Music of Cuba

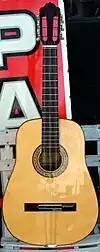
Tres cubano

Zarzuela reached its peak in the first half of the 20th century. A string of front-rank composers such as Gonzalo Roig, Eliseo Grenet, Ernesto Lecuona and Rodrigo Prats produced a series of hits for the "Regina" and "Martí" theatres in Havana. Great stars like the "vedette" Rita Montaner, who could sing, play the piano, dance and act, were the Cuban equivalents of Mistinguett and Josephine Baker in Paris. Some of the best known zarzuelas are "La virgen morena" (Grenet), "La Niña Rita" (Grenet and Lecuona), "María la O", "El batey", "Rosa la China" (all Lecuona); Gonzalo Roig with "La Habana de noche"; Rodrigo Prats with "Amalia Batista" and "La perla del caribe"; and above all, "Cecilia Valdés" (the musical of the most famous Cuban novel of the 19th century, with music by Roig and script by Prats and Agustín Rodríguez). Artists who were introduced to the public in the lyric theatre include Caridad Suarez, María de los Angeles Santana, Esther Borja and Ignacio Villa, who had such a round, black face that Rita Montaner called him Bola de Nieve ('Snowball').